Kim Okkyun

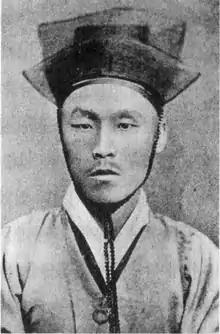

Kim Okkyun (February 23, 1851 – March 28, 1894) was a Korean scholar-bureaucrat of the late Joseon period. He was a member of the reformist Gaehwa Party. He served under King Gojong, and actively participated to advance Western European ideas and sciences in Korea. The goal of the reform movement was to develop Korea in government, technology, and military by using foreign resources to help Korea become stable enough to withstand anticipated increases in foreign encroachment. Kim was assassinated in Shanghai, and later was given the posthumous title "Chungdal".